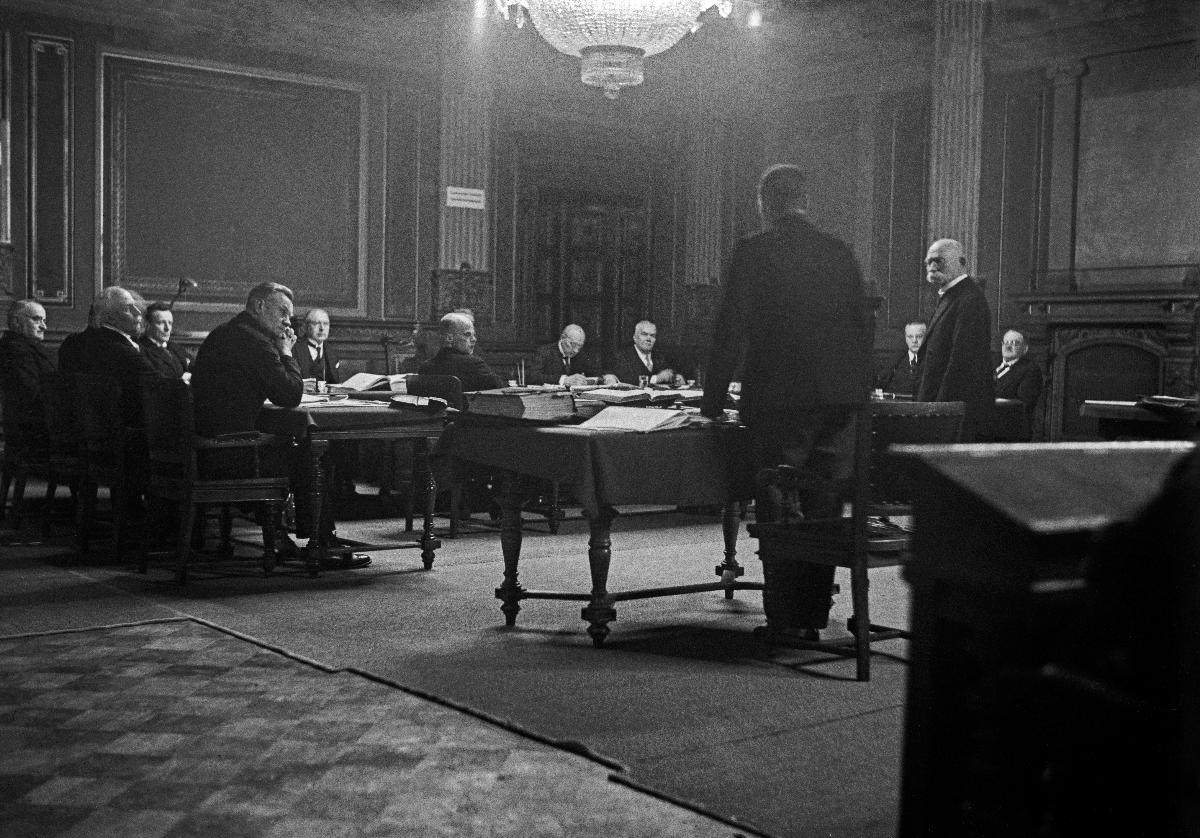
Juho Niukkanen Valtakunnanoikeudessa
Juho Niukkanen i Riksrätten; Juho Niukkanen at State Court
sisällön kuvaus: Juho Niukkanen Valtakunnanoikeudessa Säätytalossa Helsingissä 7.11.1933. content description: Juho Niukkanen at the State Court of Finland in Helsinki 7.11.1933. innehållsbeskrivning: Juho Niukkanen i Riksrätten i Ständerhuset i Helsingfors 7.11.1933.
Kuvaaja: Sundström, Hugo, kuvaaja
Vuosi: 1933
Paikka: Suomi, Uusimaa, Helsinki
Aiheet: oikeudenkäynti; ministerit; politiikka; tuomarit (oikeus); todistajat; syytetyt; state court; court; politicians; politics; prosecutors; respondents; witnesses; judge; HBL; trial (legal proceedings); ministers; judges; defendants; rättegång; ministrar; politik; domare (juridik); vittnen; åtalade; statsrätten; politiker; minister; domare; åklagare; åklagade